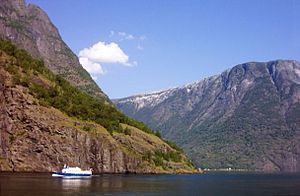
UNESCO's Verdensarvsliste (Europa) / Norge
Nærøyfjorden
UNESCO's Verdensarvsliste er en liste med bygninger, monumenter og naturområder i alle fem verdensdele, som UNESCO har udpeget som værende en del af verdens kulturelle arv. Listen omfatter pr. juli 2018 1092 steder, heraf 845 kulturel arv, 209 naturarv og 38 blandede. 54 steder er på listen over Verdensarvsområder i fare